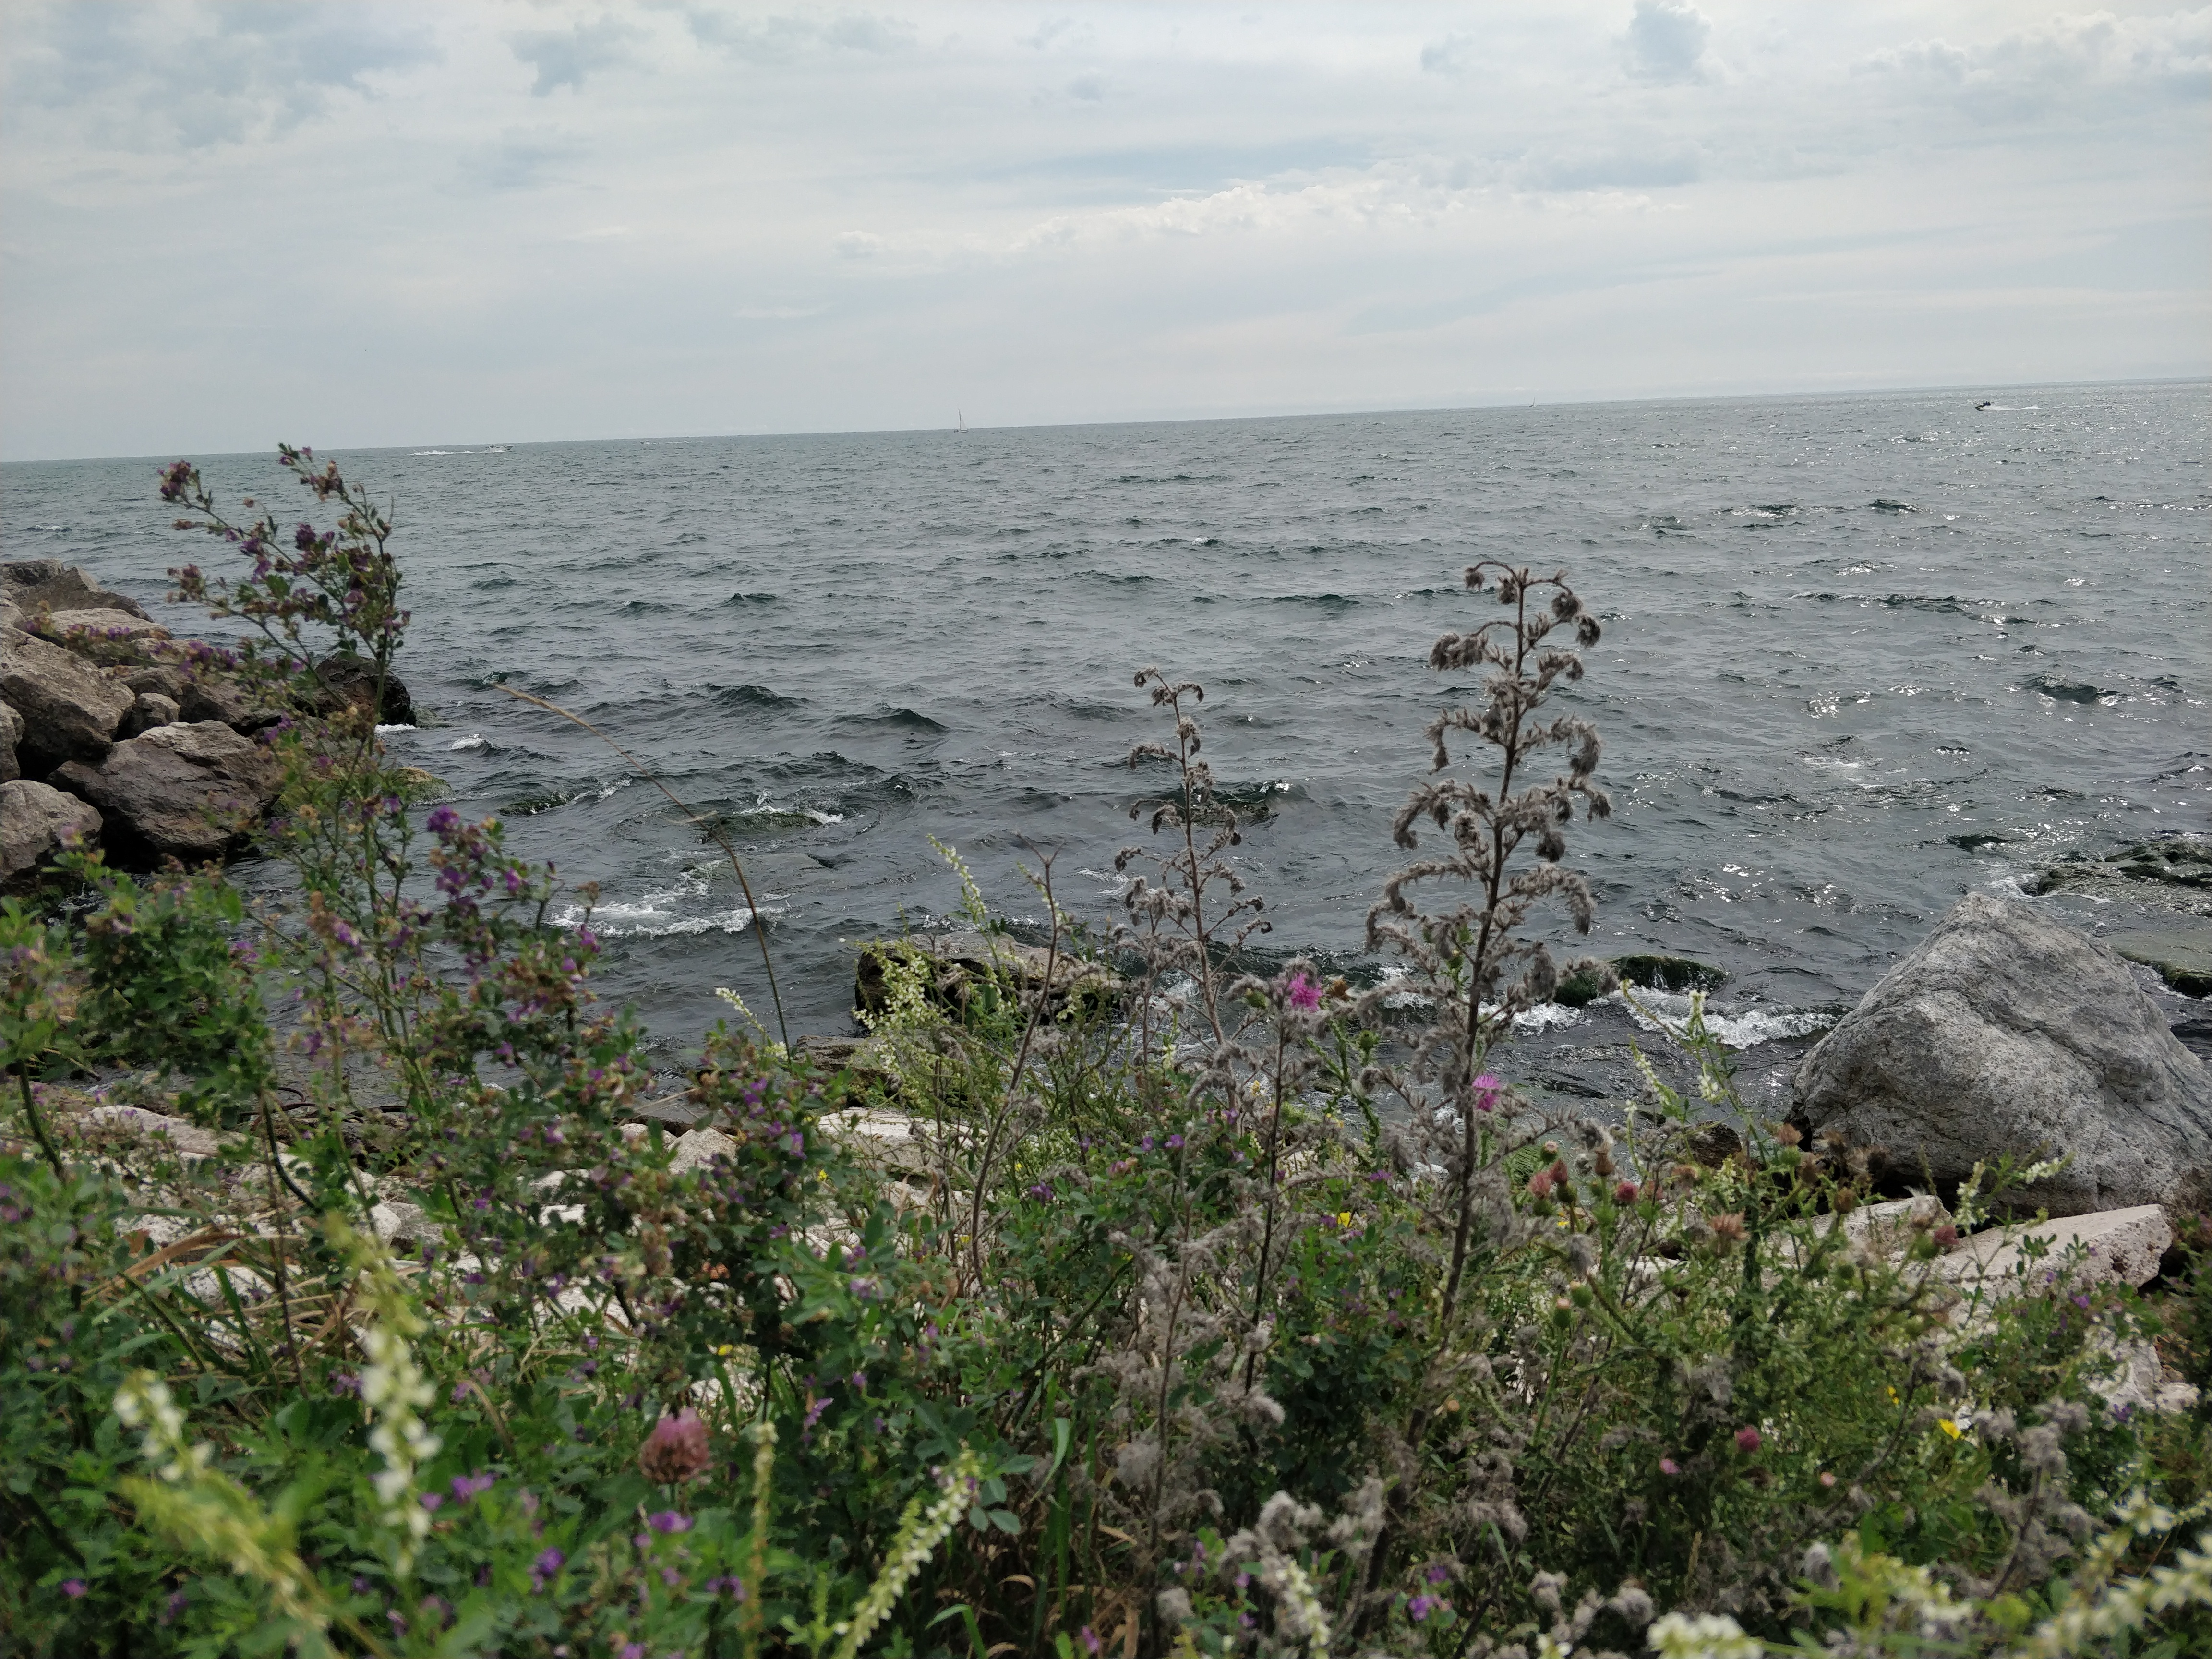
lake, vegetation, rocks, coast, sea, shore, plant, rock, coastal and oceanic landforms, flower, wildflower, headland, plant community, ocean, cliff, klippe, bay, promontory